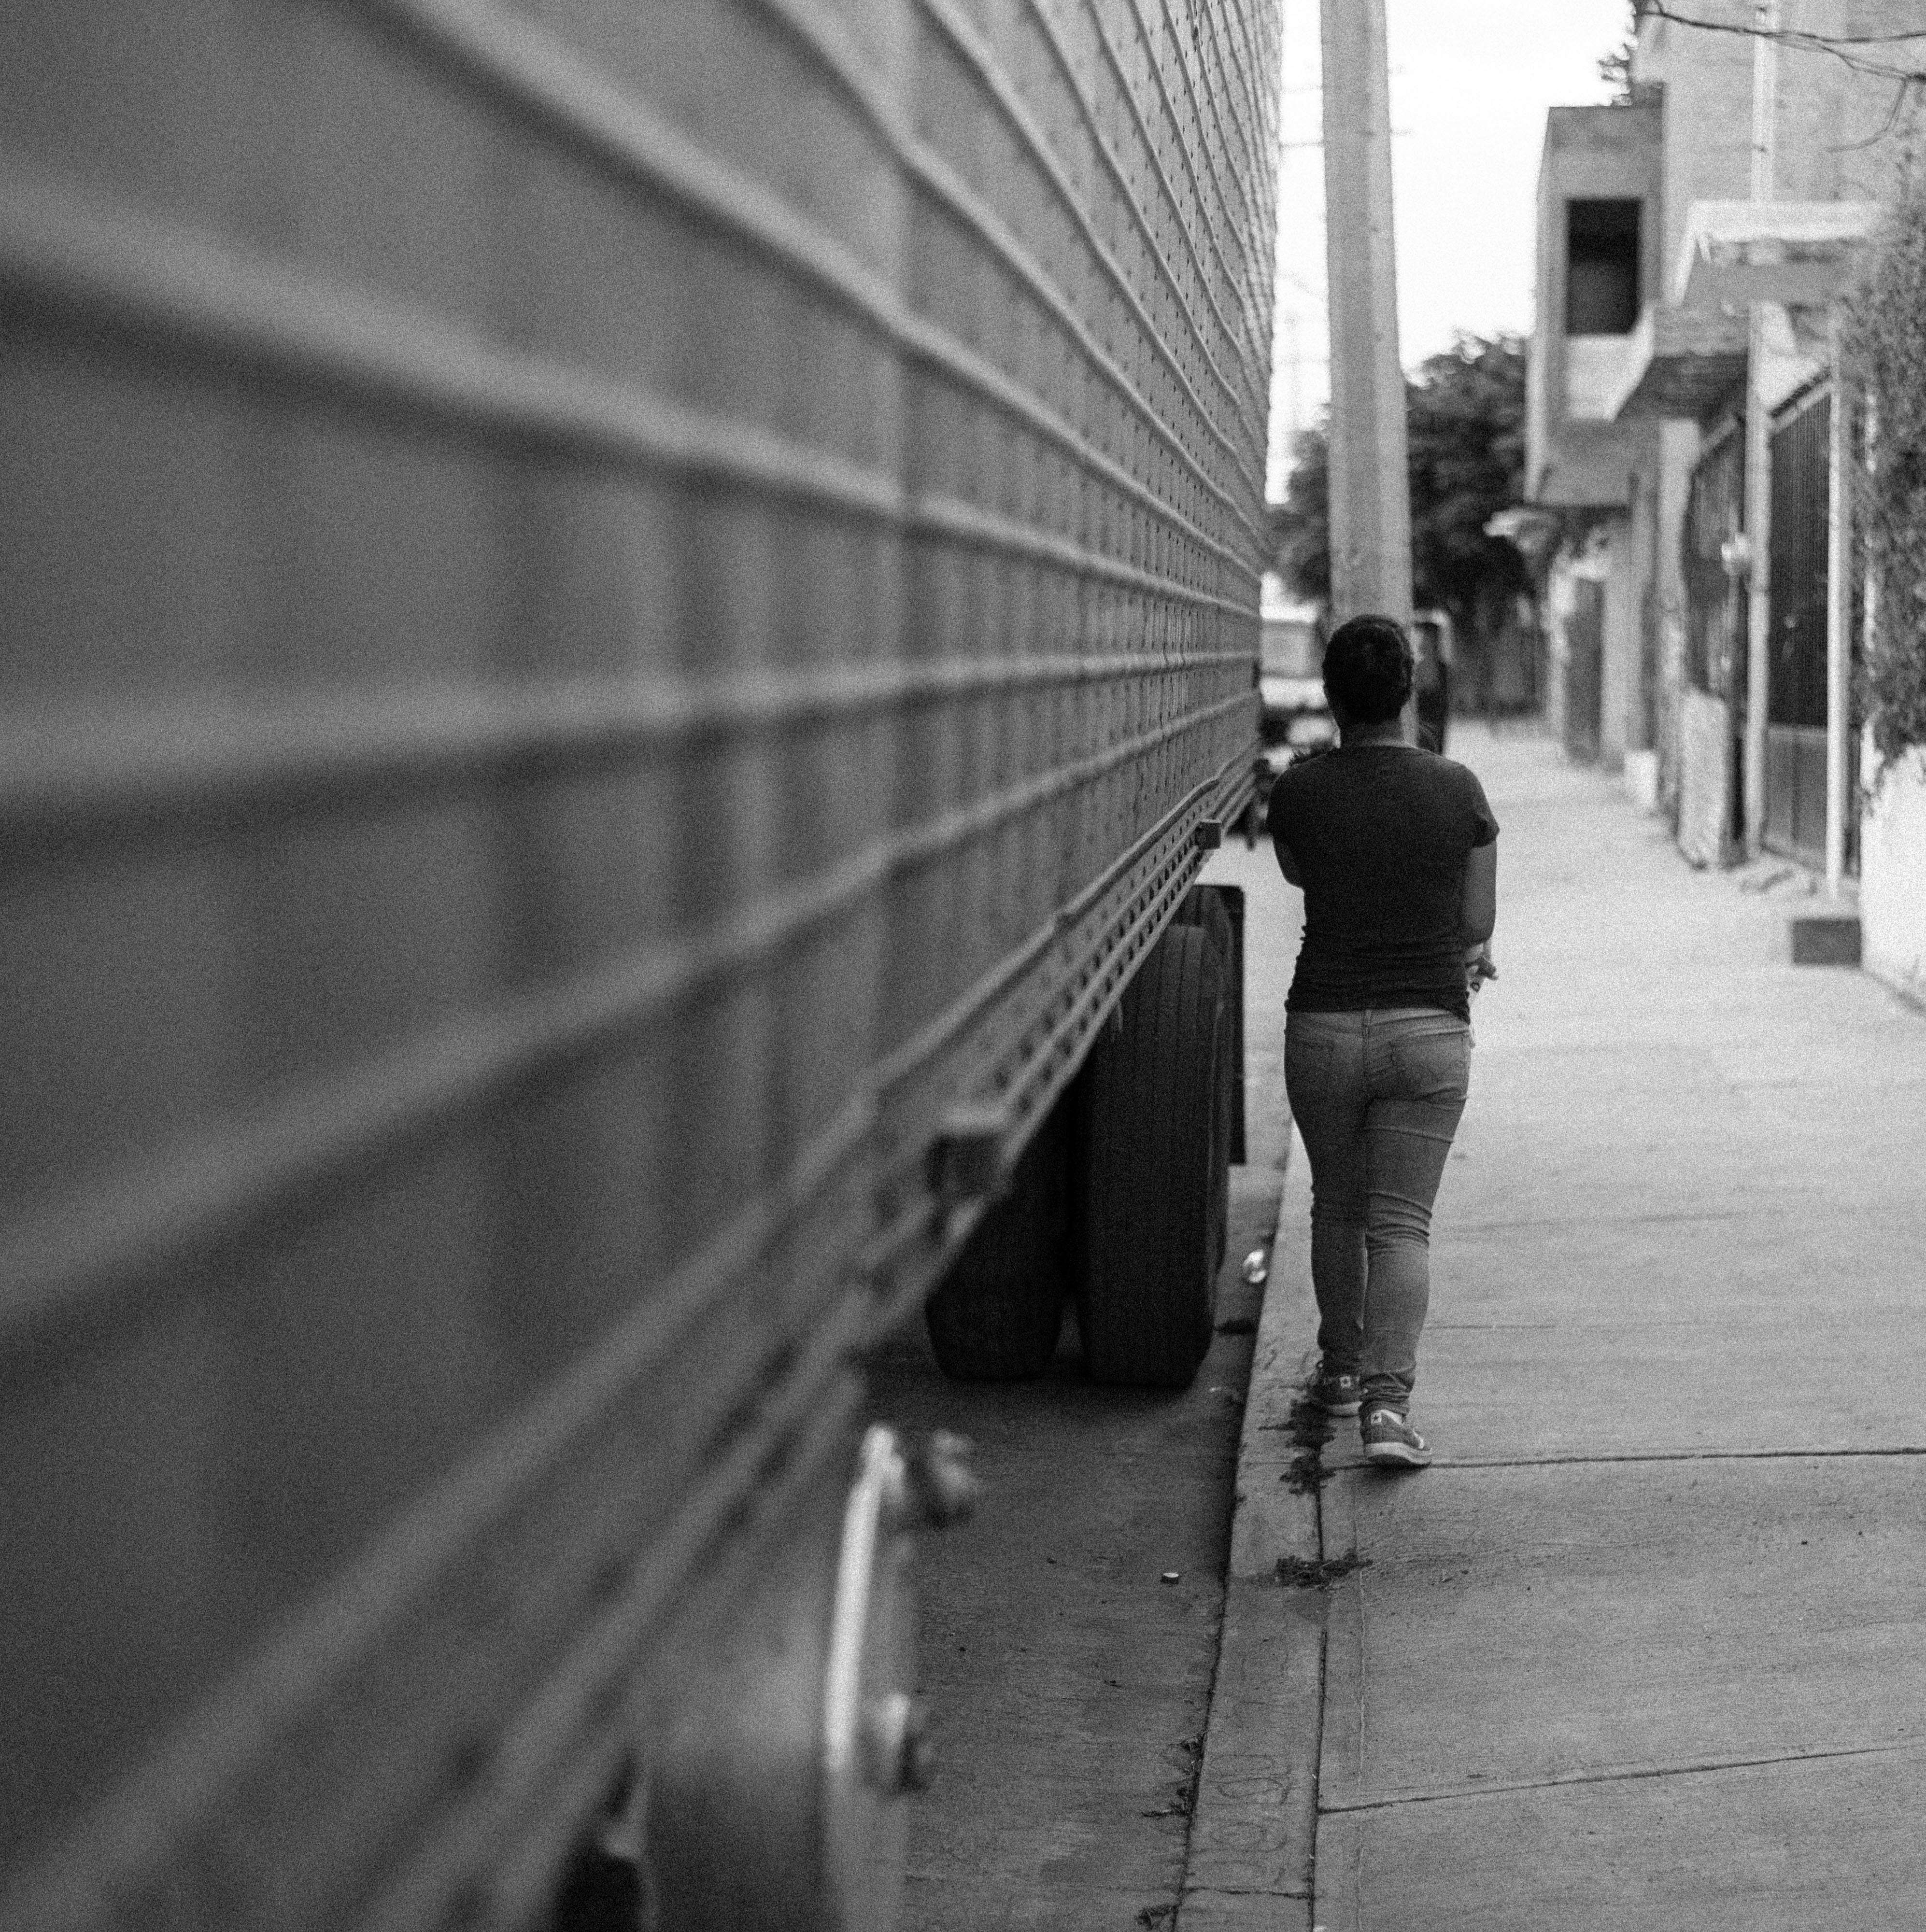
pedestrian, black and white, road, white, street, photography, transport, line, black, monochrome, lane, infrastructure, photograph, snapshot, shape, monochrome photography